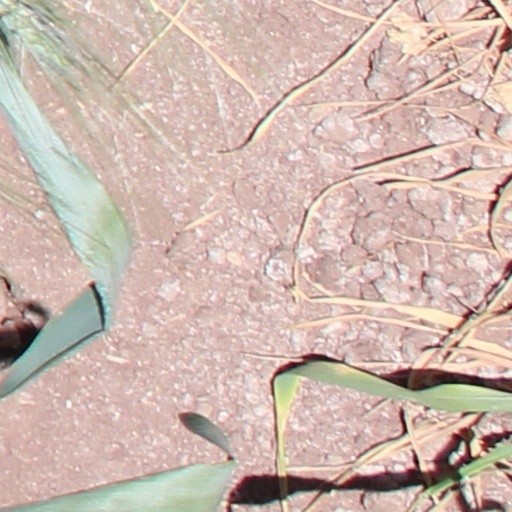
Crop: wheat